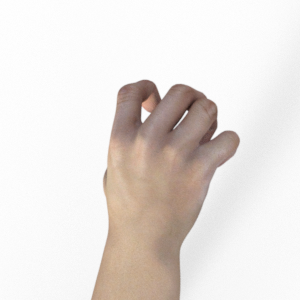
Label: rock